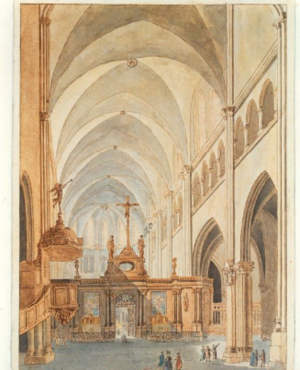
Intérieur de la collégiale Saint-Thomas de Crépy-en-Valois, gravure issue de la collection d'Hippolyte Destailleur (1822-1893).
La collégiale Saint-Thomas-de-Cantorbéry est une ancienne église de style gothique située à Crépy-en-Valois, dans l'Oise, désacralisée pendant la révolution et ayant subi de nombreux dommages depuis.